2008 NASCAR Camping World West Series

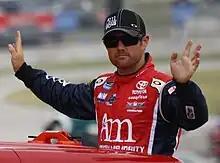
Jason Bowles finished second behind Holmes in the championship by 48 points.

The 2008 NASCAR Camping World West Series was the 55th season of Camping World West Series, a regional stock car racing series sanctioned by NASCAR. It began with the Toyota/NAPA Auto Care 150 at All-American Speedway on March 29, 2008, and concluded with the Toyota/NAPA Auto Parts 150 by Thunder Valley, again at All-American Speedway, on October 25, 2008. Eric Holmes won the championship, 48 points in front of Jason Bowles. This was Holmes' second championship after his first came in 2006. He would go on to win a third championship in 2010, ironically meaning that he won a title every other year in this span of five years.